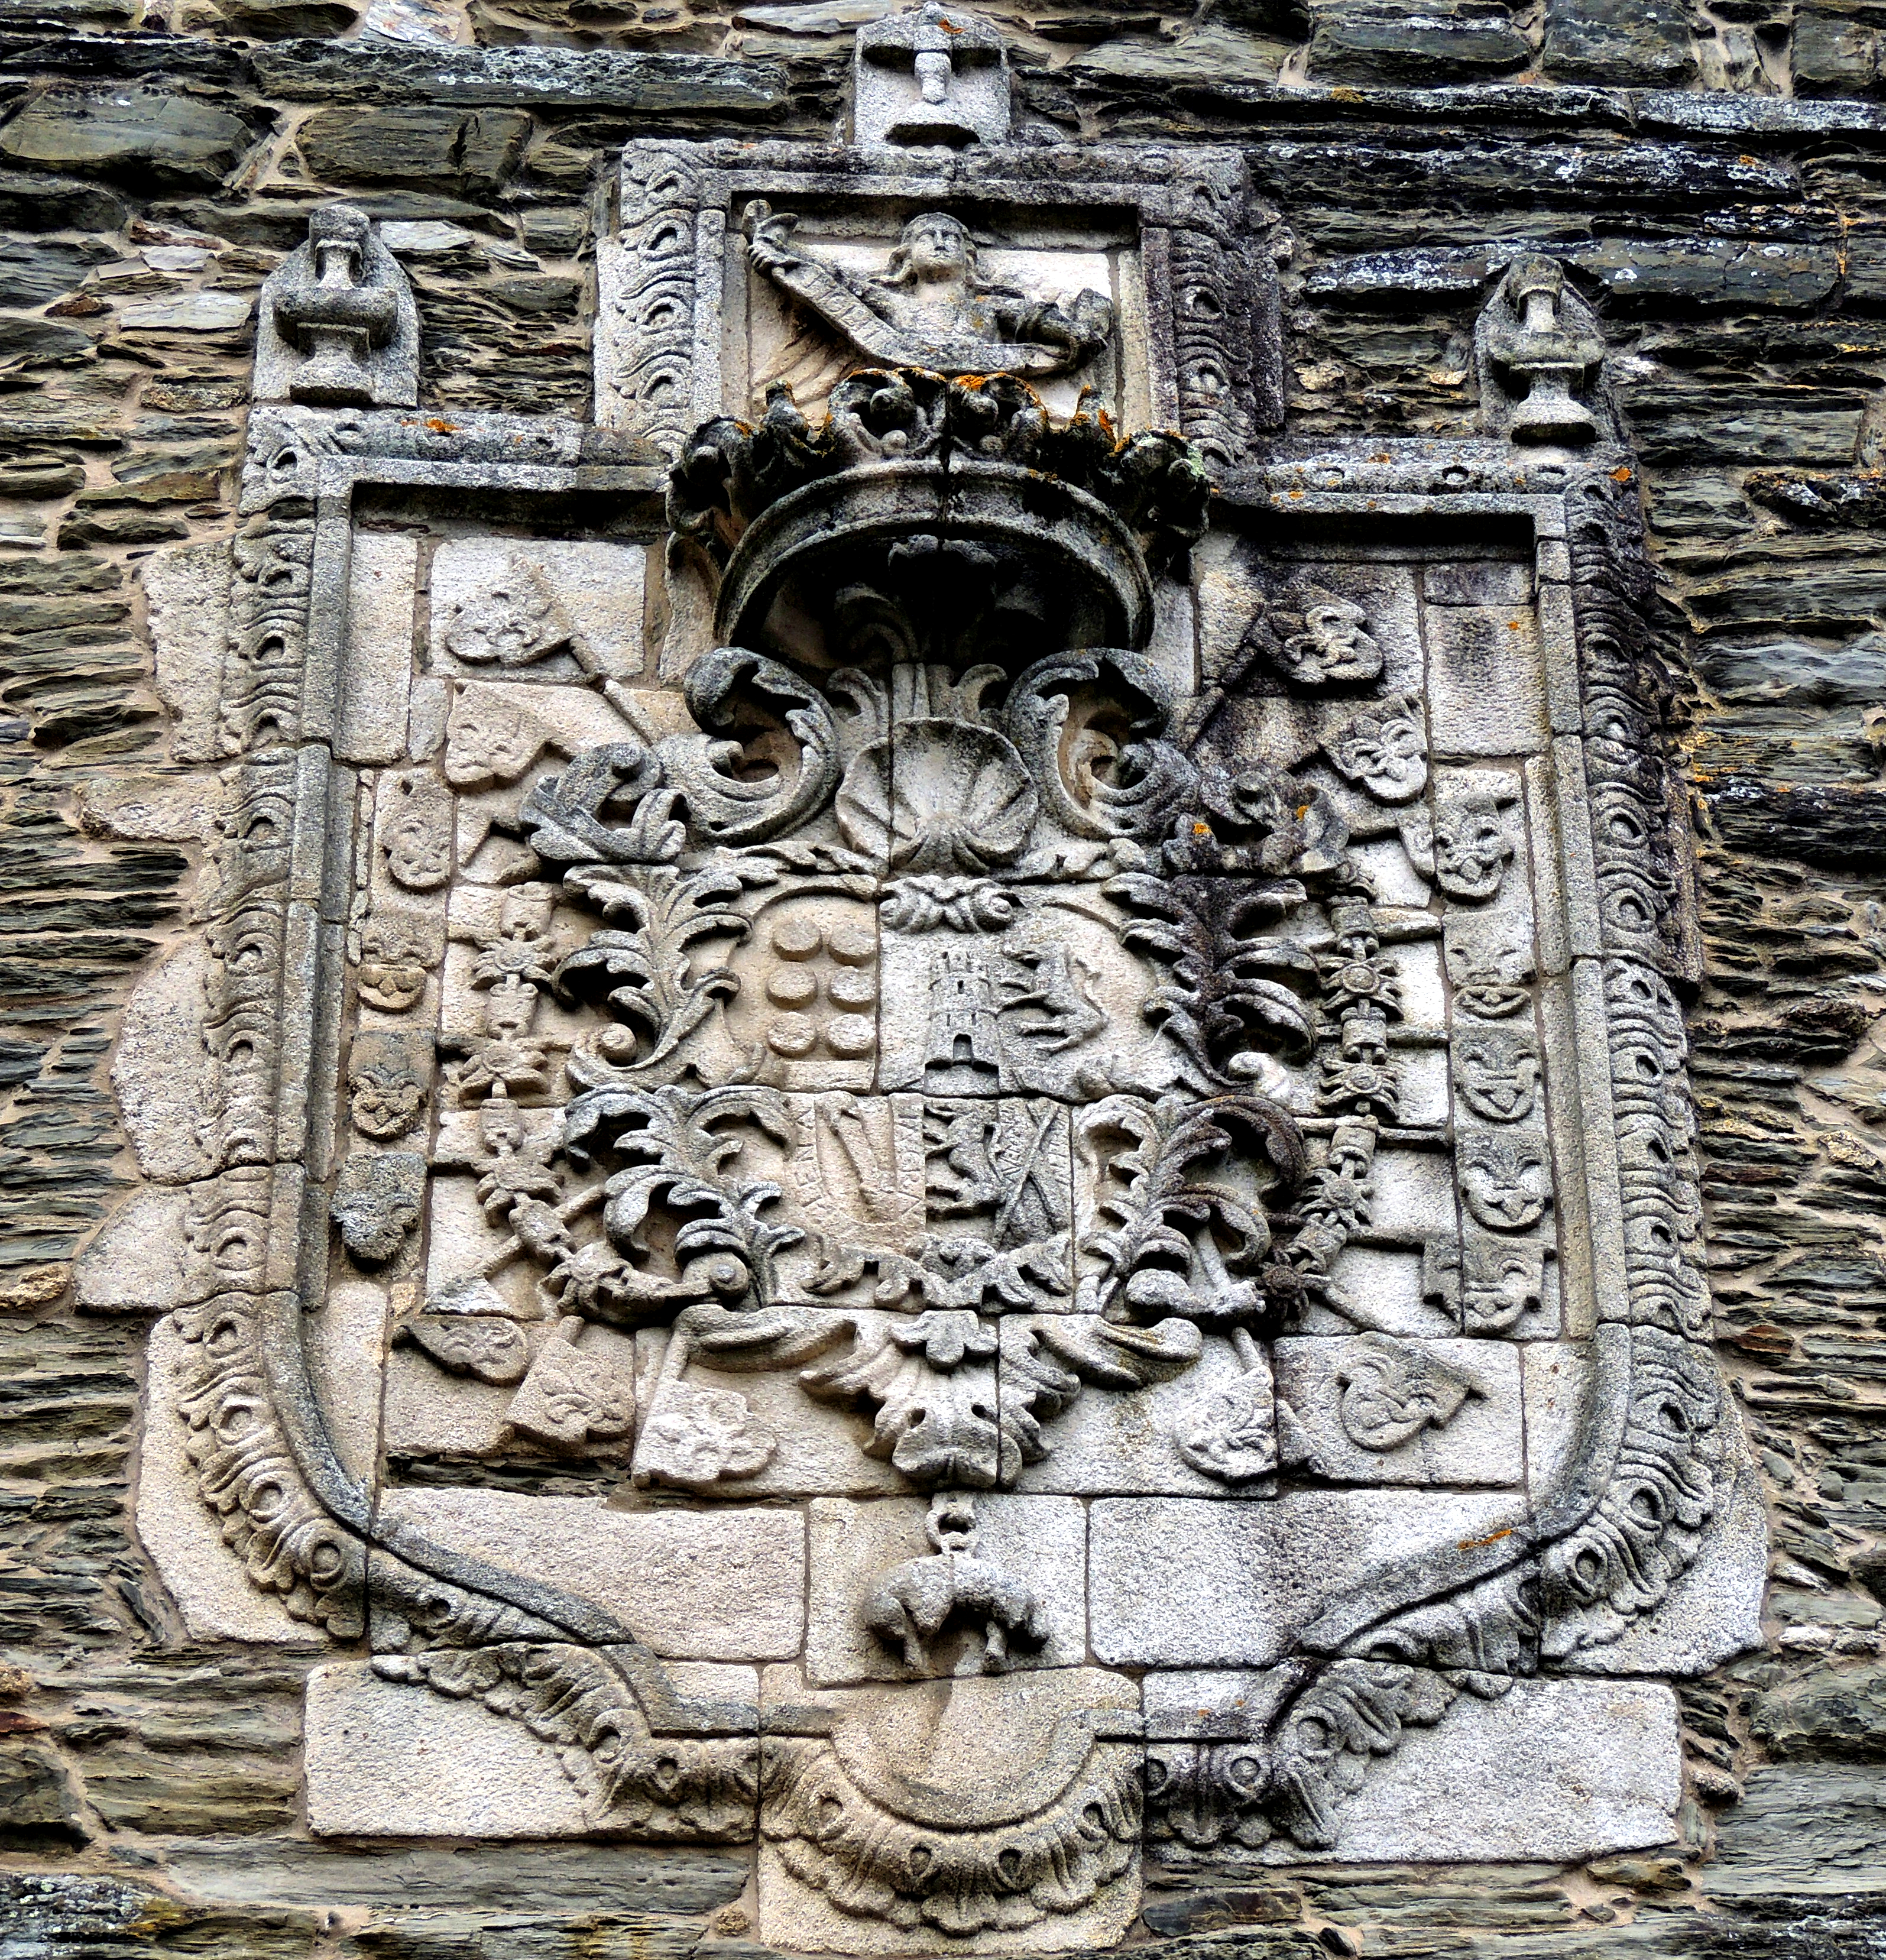
structure, monument, statue, column, place of worship, sculpture, art, temple, ruins, carving, relief, water feature, archaeological site, stone carving, hindu temple, ancient history